Carnival of Huejotzingo

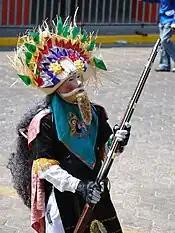
Indio Serrano

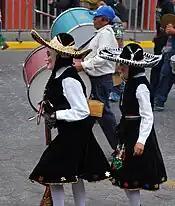
Zacapoaxtlas

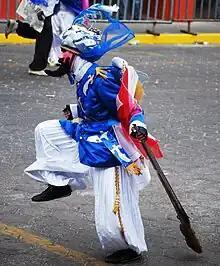
Turko

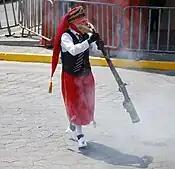
Zuavo

Each year there are about 12,000 costumed participants. Most of these belong to one of the seventeen battalions which represent of all of the municipality's major communities as well as the original four neighborhoods of the town of Huejotzingo. These battalions have between 100 and 800 people, who carry hand carved muskets and leather masks. Each battalion has its own live band and several general.